Philipp Gotthard von Schaffgotsch

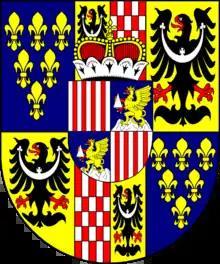
Bishop Gotthard CoA.

In 1757, at the outset of the Seven Years' War, Schaffgotsch, on the advice of Empress Maria Theresa, left Breslau and moved the seat of his diocese to castle Jánský Vrch in Austrian Silesia. Frederick the Great viewed this move by the Prince-Bishop as betrayal and placed the Breslau diocese under official administration where it remained for the remainder of the war. In 1763, Schaffgotsch was allowed to return to the Prussian part of the diocese, but was confined to Oppeln and unable to return to Breslau. His calls for reinstatement were also ignored by the King who appointed auxiliary bishop Johann Moritz von Strachwitz and in 1781 auxiliary bishop Anton Ferdinand von Rothkirch und Panthen to oversee the Prussian part of the diocese. In 1766 Schaffgotsch fled from Oppeln back on the castle Jánský Vrch in Austrian Silesia, which remained his residence until his death in 1795 and from where he led the Austrian part of the diocese.